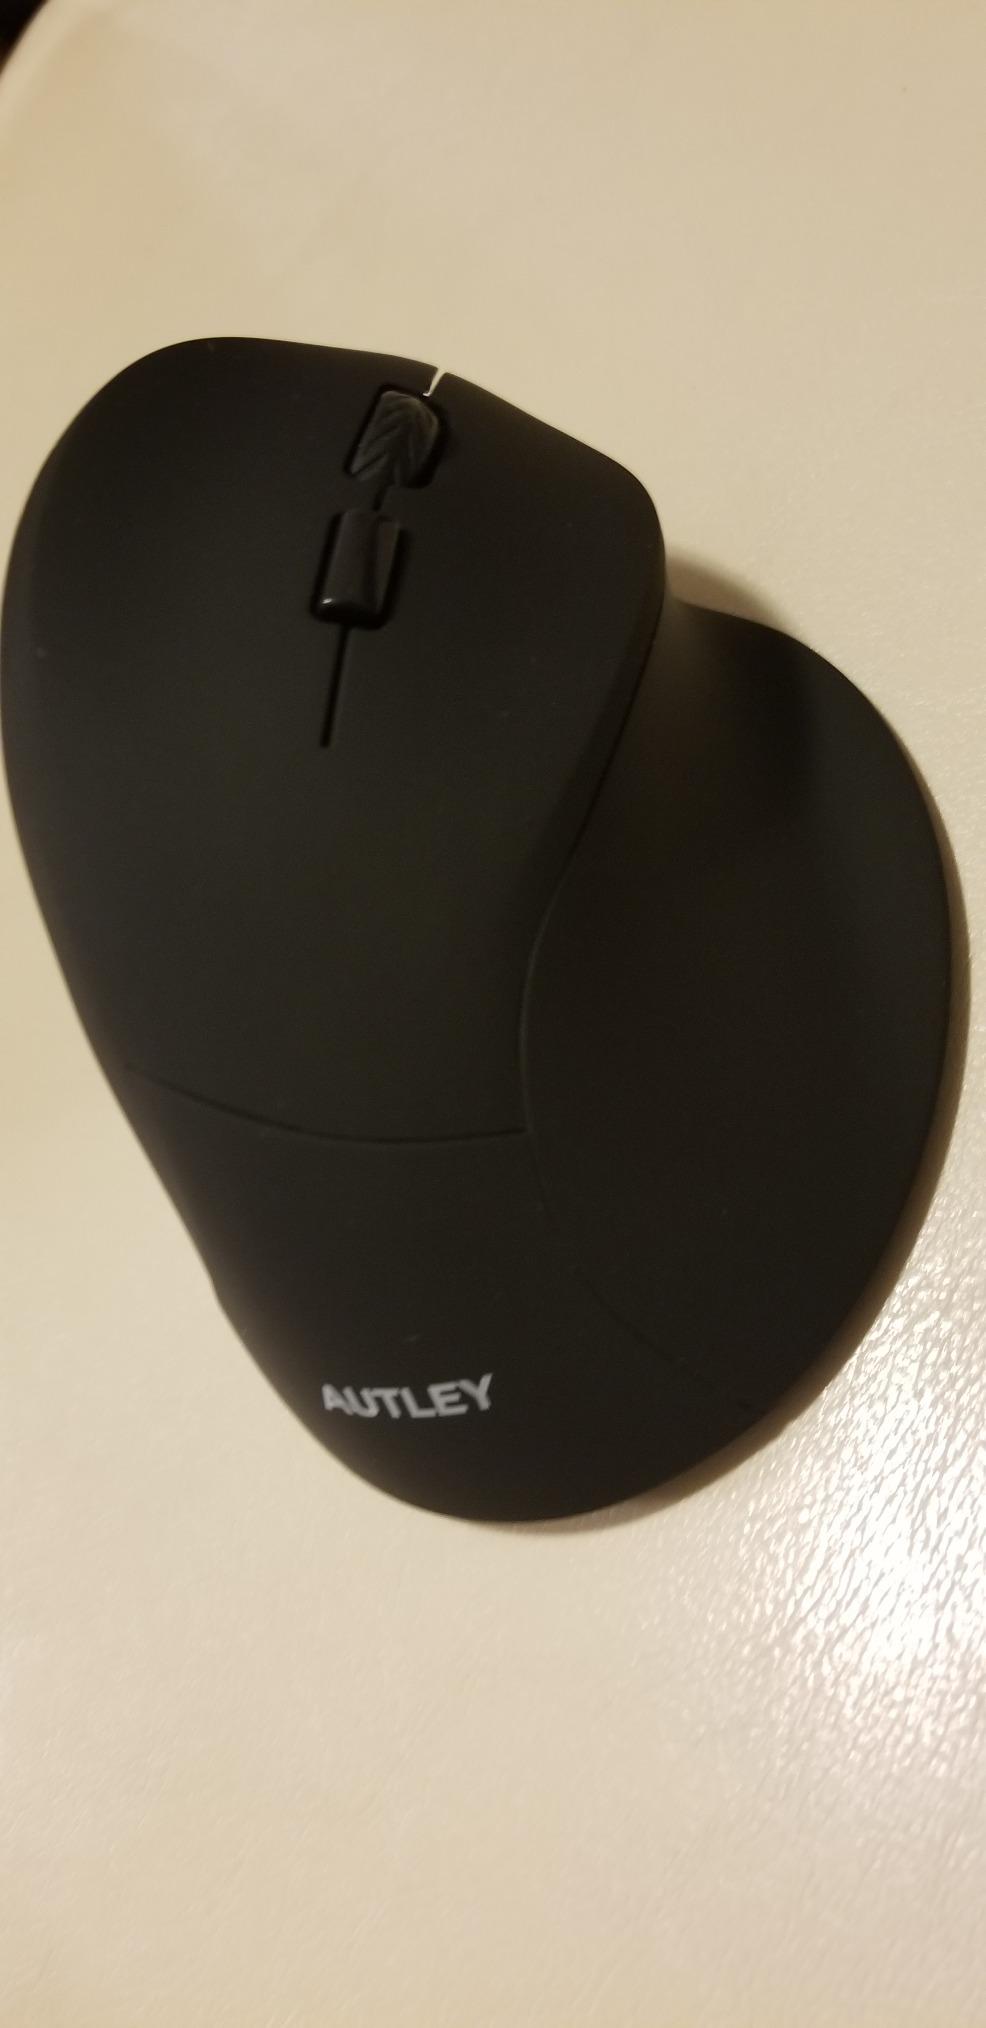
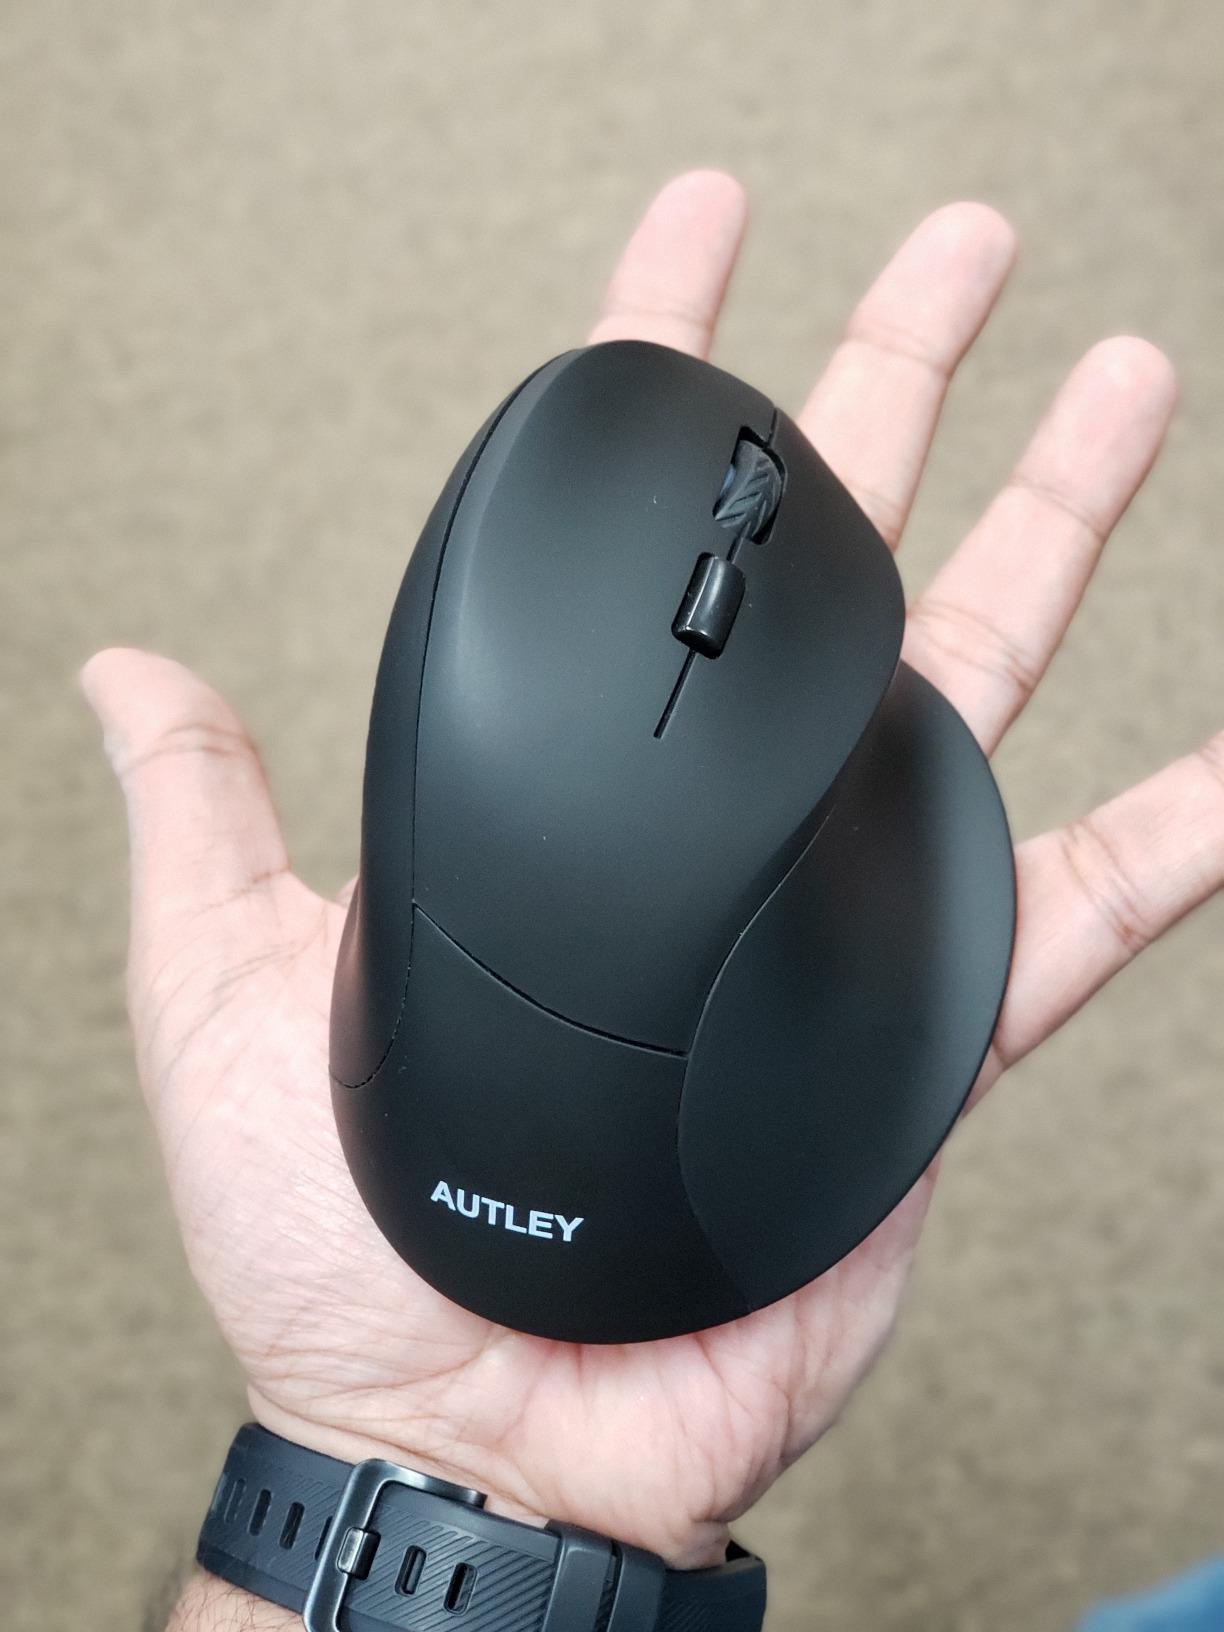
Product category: mouse
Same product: yes